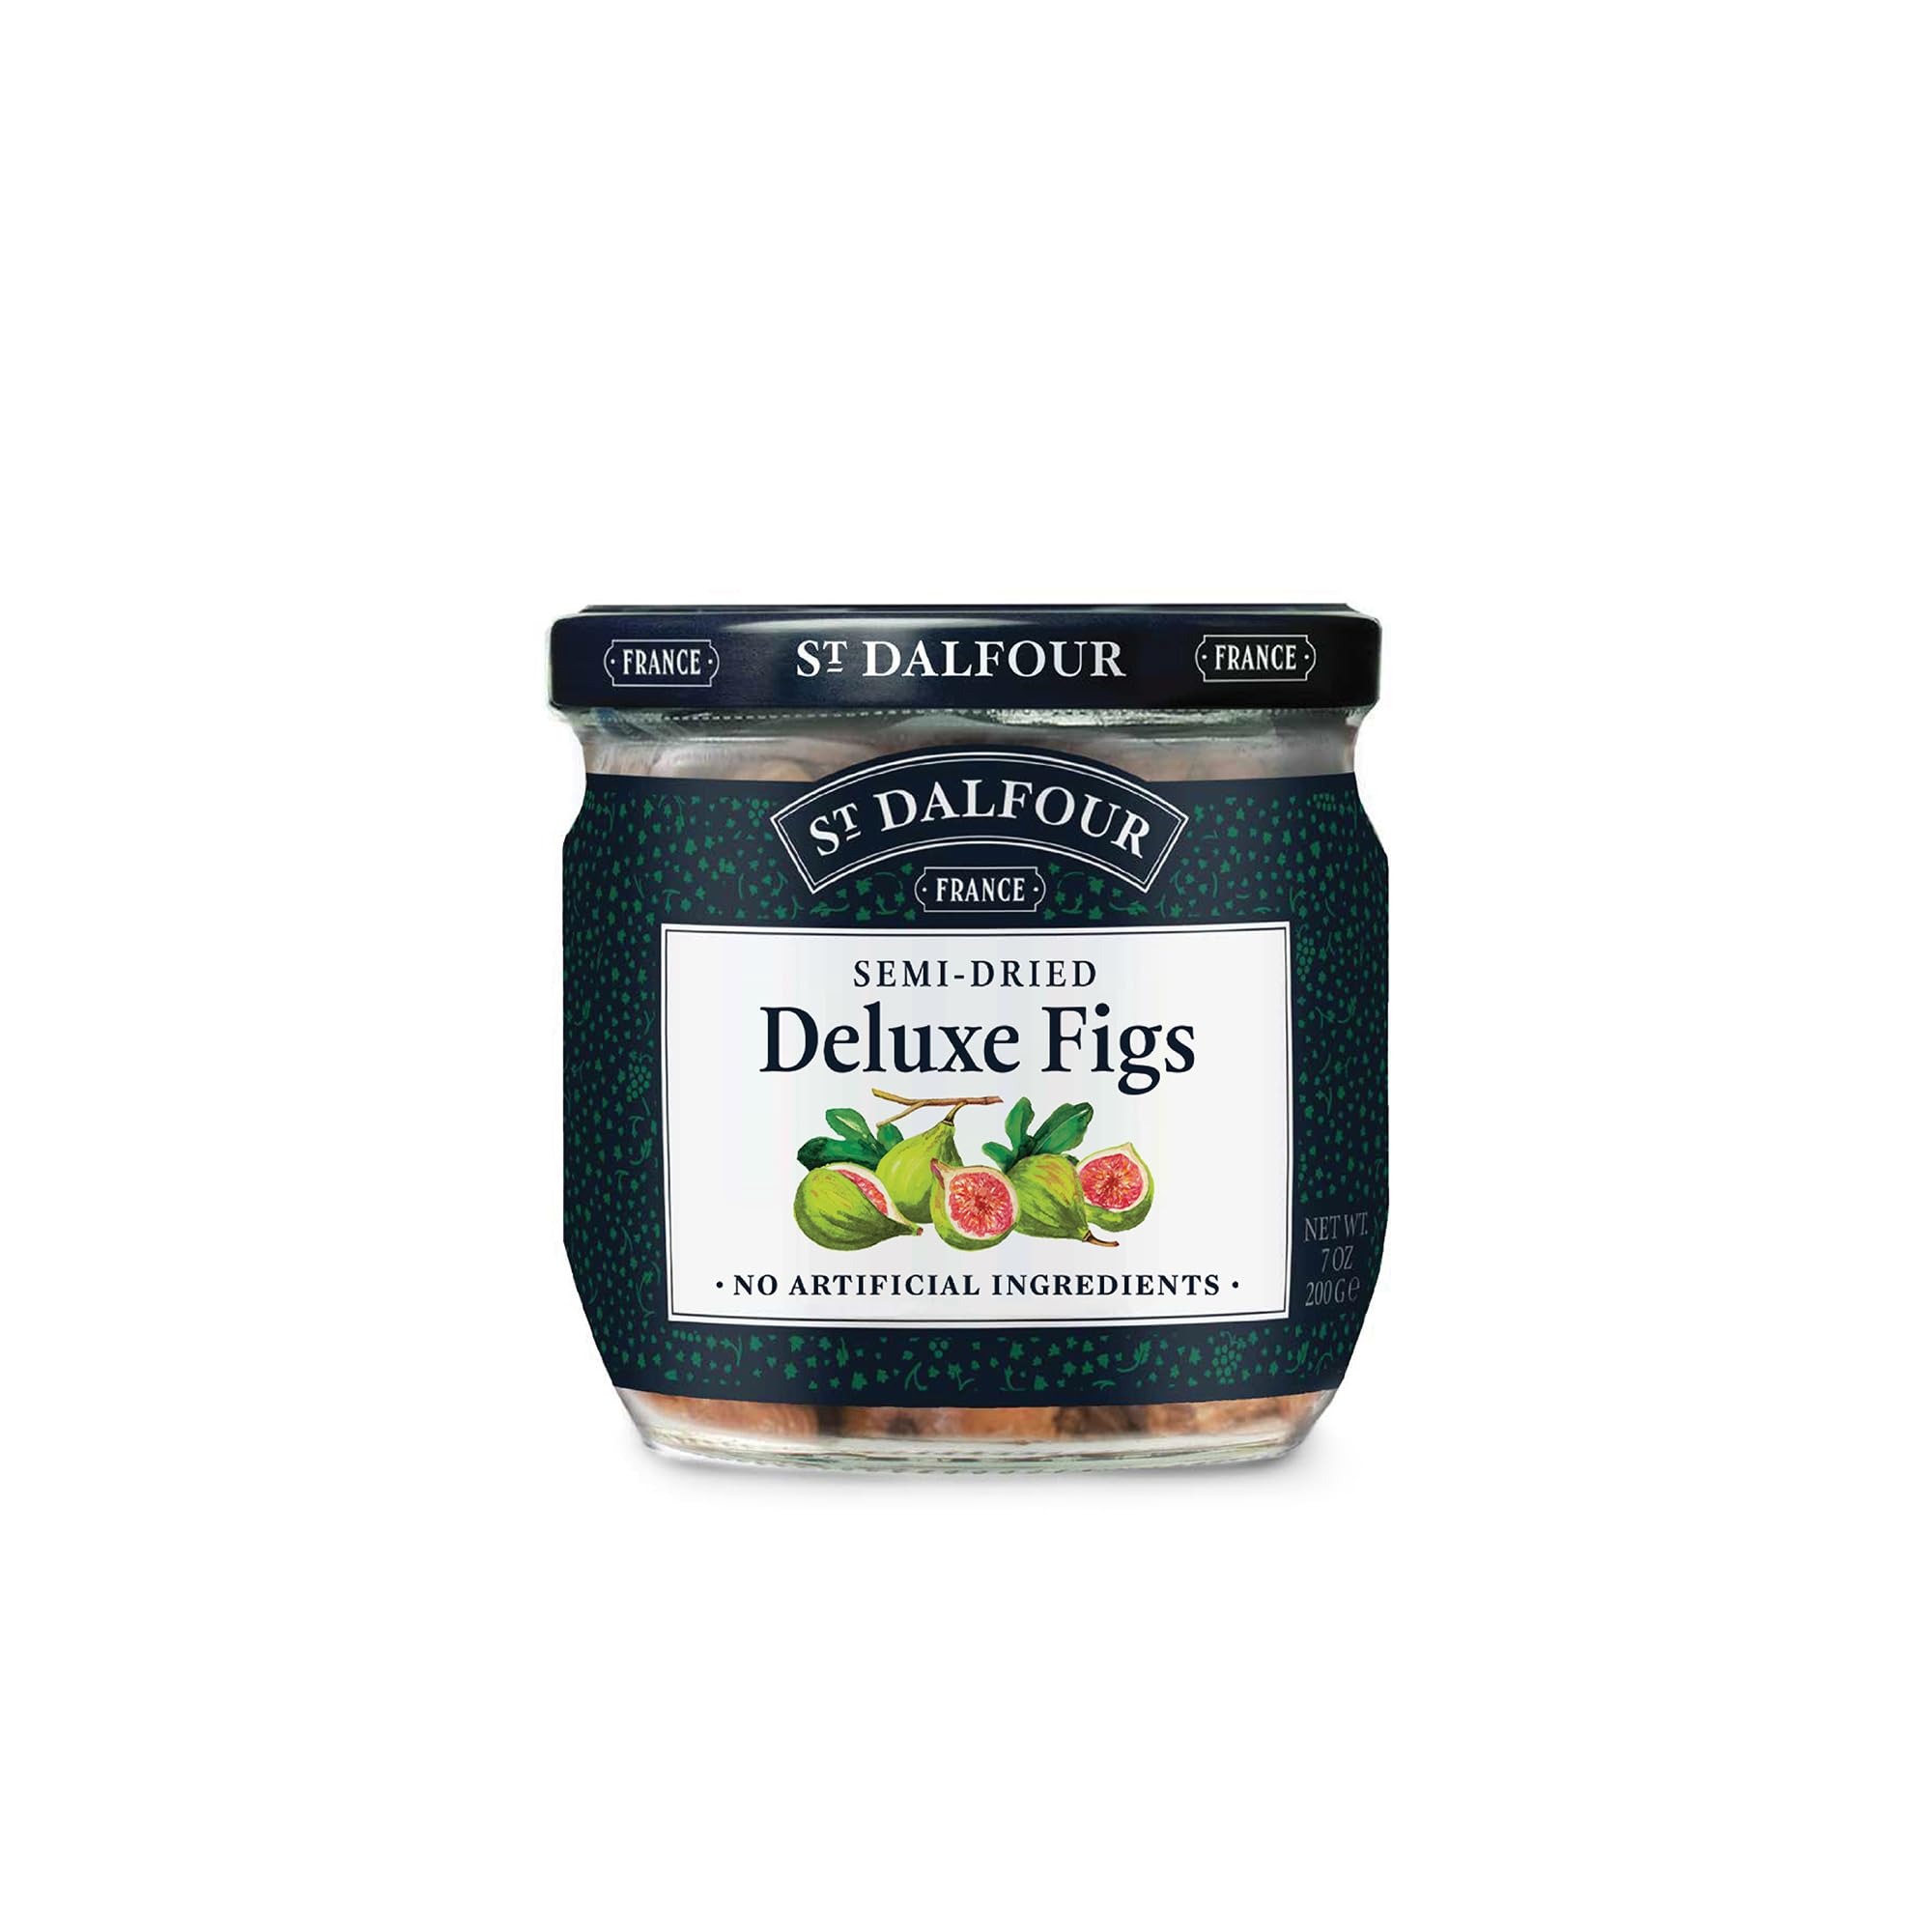
Item Name: St. Dalfour Semi-Dried Deluxe Figs - 7 oz - All-Natural, No Sulfites, Preservatives or Artificial Ingredients - Made in France - 100% From Fruit
Bullet Point 1: 100% Natural & Pure: Made from hand-picked, sun-ripened figs with no sulfites, preservatives, or artificial ingredients for a naturally sweet and wholesome snack.
Bullet Point 2: Soft, Chewy & Delicious: These luscious figs offer a tender, moist texture with a rich, naturally sweet flavor, perfect for snacking or adding to recipes.
Bullet Point 3: Rich in Fiber & Nutrients: A great source of fiber, antioxidants, and essential vitamins to support digestion, promote gut health, and provide a natural energy boost.
Bullet Point 4: Versatile for Snacking & Cooking: Enjoy them straight from the pack, slice into salads, blend into smoothies, or use in baking and cooking for a naturally sweet touch.
Bullet Point 5: Made in France for Premium Quality: Expertly crafted using traditional methods to preserve the figs' authentic taste, texture, and nutrients while ensuring the highest quality.
Value: 7.0
Unit: Ounce

Price: 5.775